Etchmiadzin Cathedral

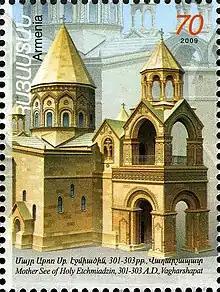
Etchmiadzin on a 2009 stamp of Armenia

In 2000, Etchmiadzin underwent a renovation prior to the celebrations of the 1700th anniversary of the Christianization of Armenia in 2001. Its metal roof was replaced with stone slabs. In 2003, the 1700th anniversary of the consecration of the cathedral was celebrated by the Armenian Church. Catholicos Karekin II declared 2003 the Year of Holy Etchmiadzin.